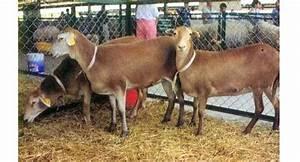
sheep